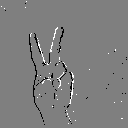
ASL letter: v